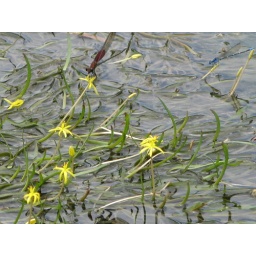
We saw these damselflies resting on tiny flowers in clumps of floating water plants